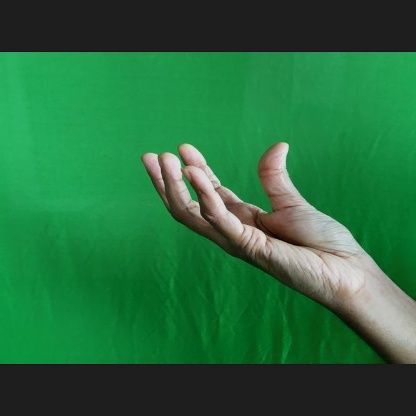
Mudra: Padmakosha